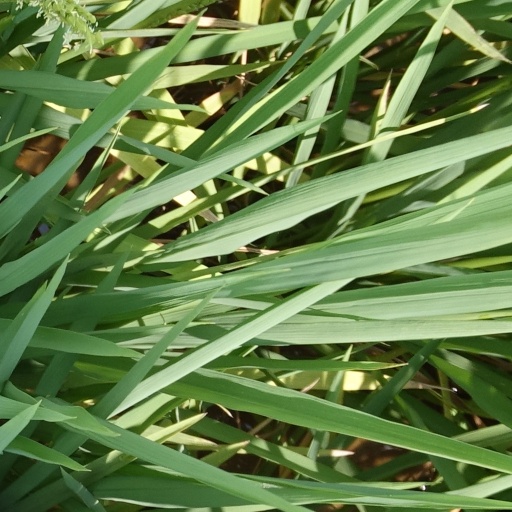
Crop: rice